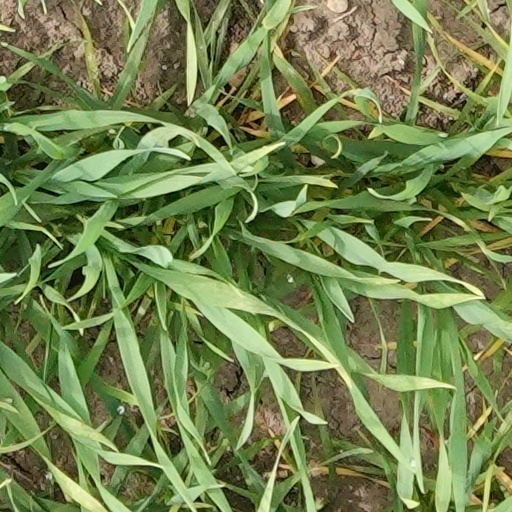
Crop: wheat